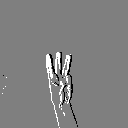
ASL letter: w